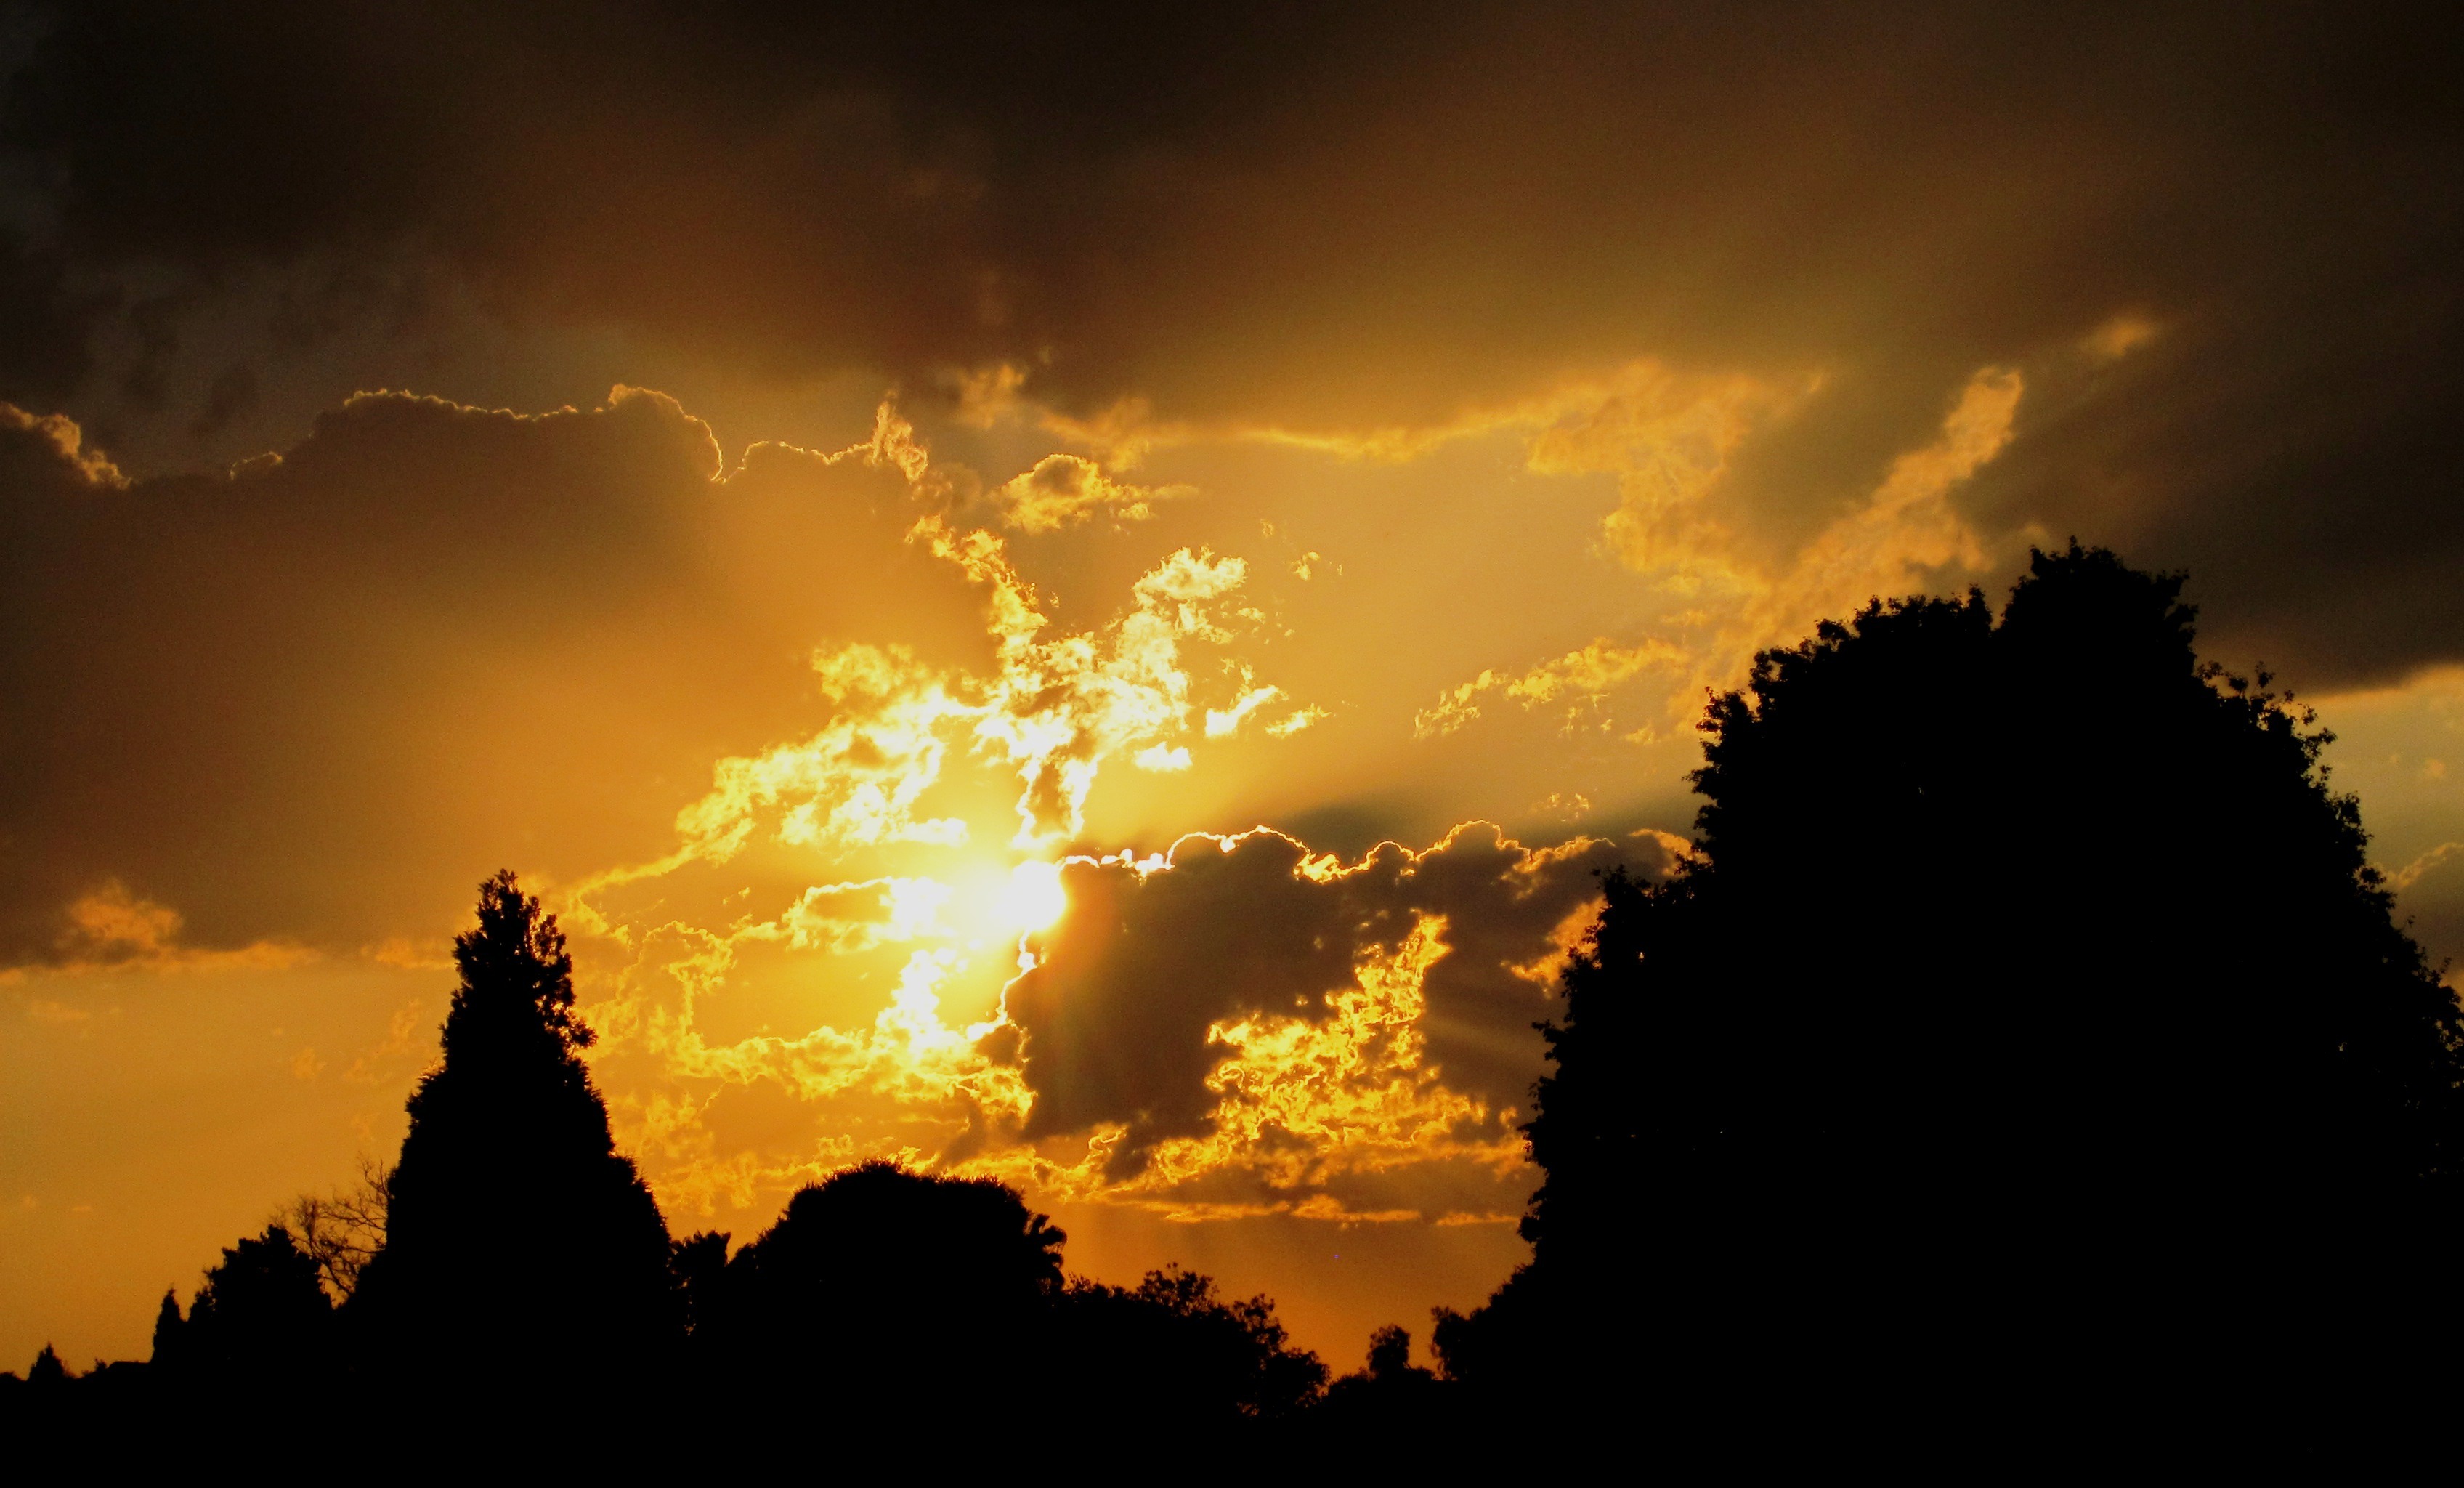
horizon, light, glowing, cloud, sky, sun, sunrise, sunset, white, sunlight, morning, dawn, atmosphere, dusk, evening, yellow, trees, gold, bright, silhouettes, luminous, glorious, afterglow, red sky at morning